2019 Pan American Games

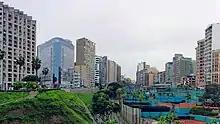
Lima was selected as the host city of the 2019 Pan American Games

A total of four bids were submitted for the 2019 Pan American Games, and they were officially announced on February 1, 2013. These were Lima in Peru, Santiago in Chile, Ciudad Bolívar in Venezuela and La Punta in Argentina. Lima bid for the games for the second consecutive time after losing to Toronto for the 2015 edition of the games. Santiago had won the rights to stage the 1975 and 1987 Pan American Games but withdrew both times before hosting. The other two cities bid for the games for the first time. Lima was elected as the host city on October 11, 2013, where PASO members gathered in Toronto, Ontario, Canada to elect the host city. The city was considered the favourite to win the rights to host throughout the contest.